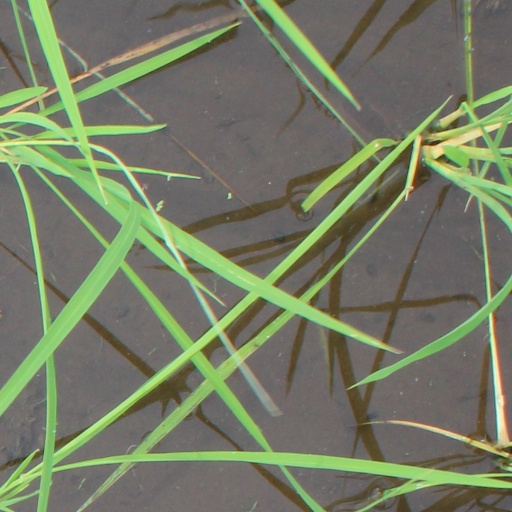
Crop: rice